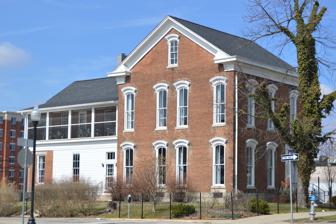
Building: Millen-Chase-McCalla House
Country: United States of America
Year built: 1871
Historic house in Indiana, United States United States historic place Millen-Chase-McCalla House U.S. National Register of Historic Places Millen-Chase-McCalla House, March 2016 Show map of Indiana Show map of the United States Location 403 N. Walnut St., Bloomington, Indiana Coordinates 39°10′11″N 86°32′02″W / 39.16972°N 86.53389°W / 39.16972; -86.53389 Area Less than 1 acre (0.40 ha) Built 1844 ( 1844 ) , 1854, 1871, c. 1935 Built by Millen, William; Chase, Aaron; McCalla, John Architectural style Greek Revival, Italianate, Two-thirds I-house, Bungalow/craftsman NRHP reference No. 14000076 Added to NRHP March 26, 2014 Millen-Chase-McCalla House , also known as the Topolgus Building, is a historic home located at Bloomington , Monroe County, Indiana .  The original section was built in 1844, and now forms the two-story brick rear wing.  The two-story, brick main section was added in 1854, to form a two-thirds I-house .  The house was remodeled in 1871 in a combination of Greek Revival and Italianate style architecture. It rests on a limestone foundation and has a side-gable roof.  The interior has undergone renovation for commercial uses a number of times; in 2011 it was rehabilitated for use as a restaurant . It was listed on the National Register of Historic Places in 2014. References